Asijiki Coalition for the Decriminalisation of Sex Work

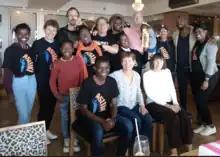
Edwin Cameron Asijiki Award

The Asijiki Coalition presents Asijiki Awards to allies and prominent public figures or organisations that have supported the decriminalisation of sex work in South Africa.